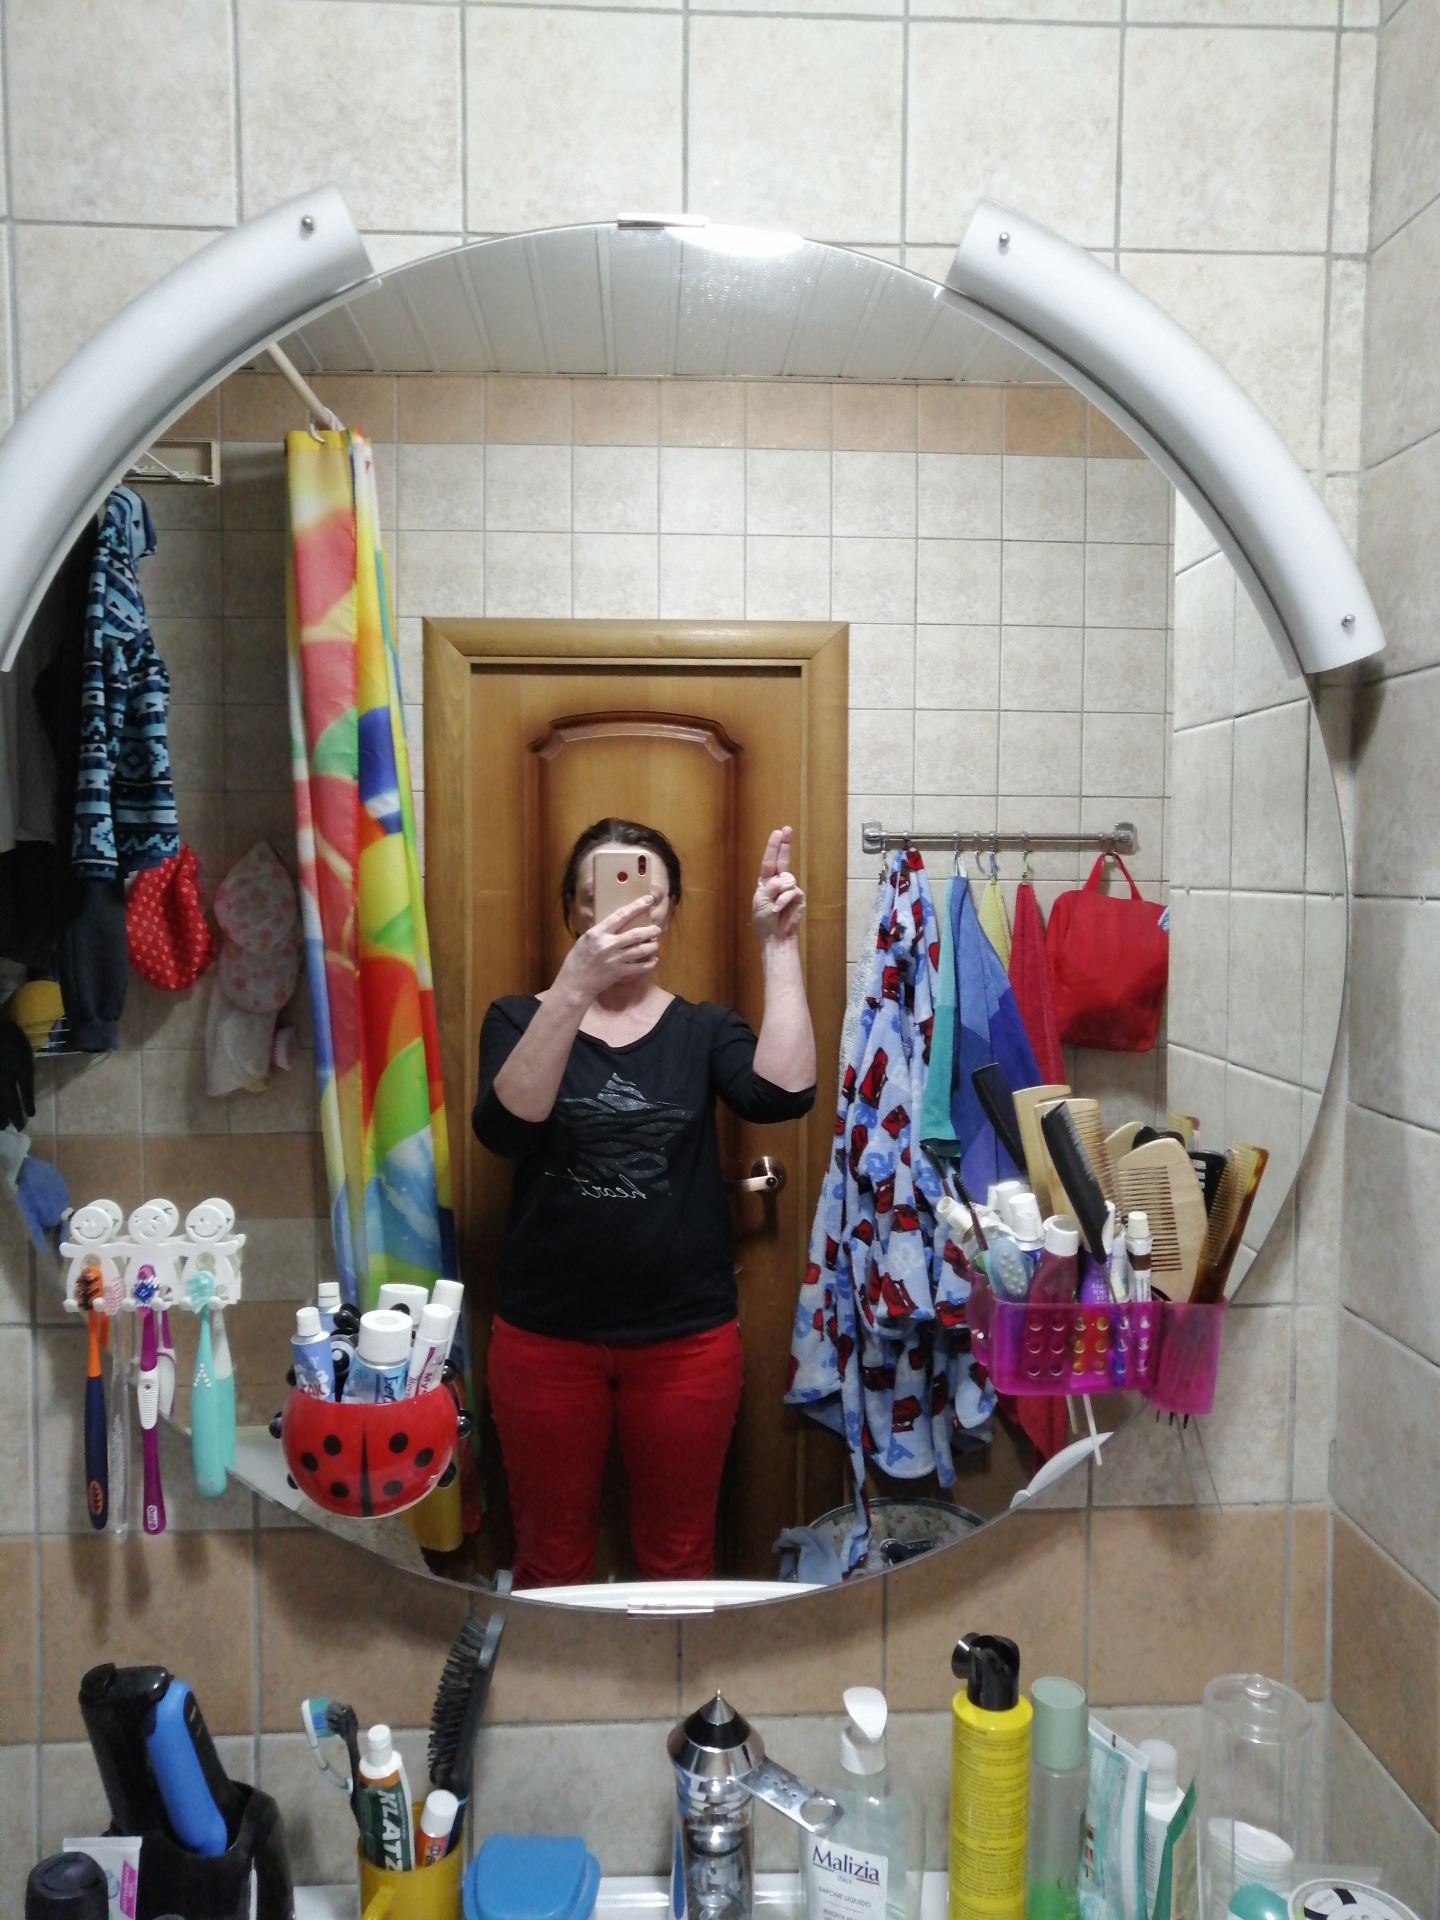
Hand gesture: two_up